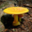
Label: mushroom